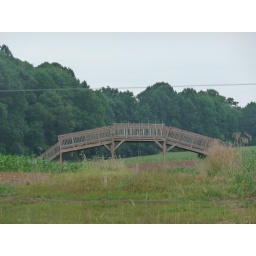
A bridge in the middle of a corn field